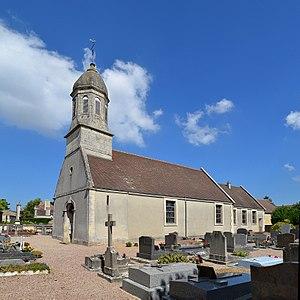
Touffréville (Calvados)
Touffréville est une commune française, située dans le département du Calvados en région Normandie, peuplée de 372 habitants.